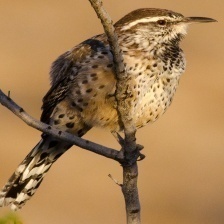
Species: CACTUS WREN
Scientific name: CAMPYLORHYNCHUS BRUNNEICAPILLUS